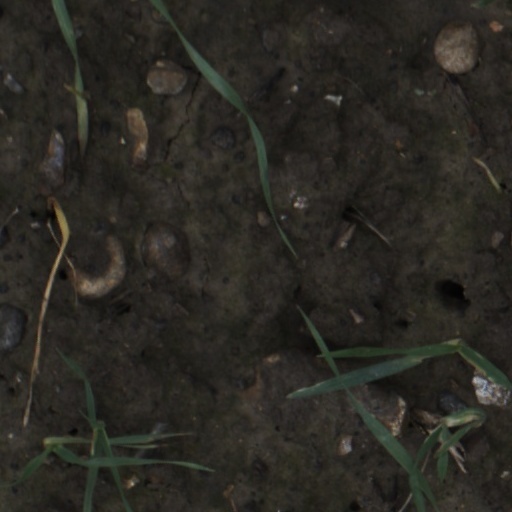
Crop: wheat